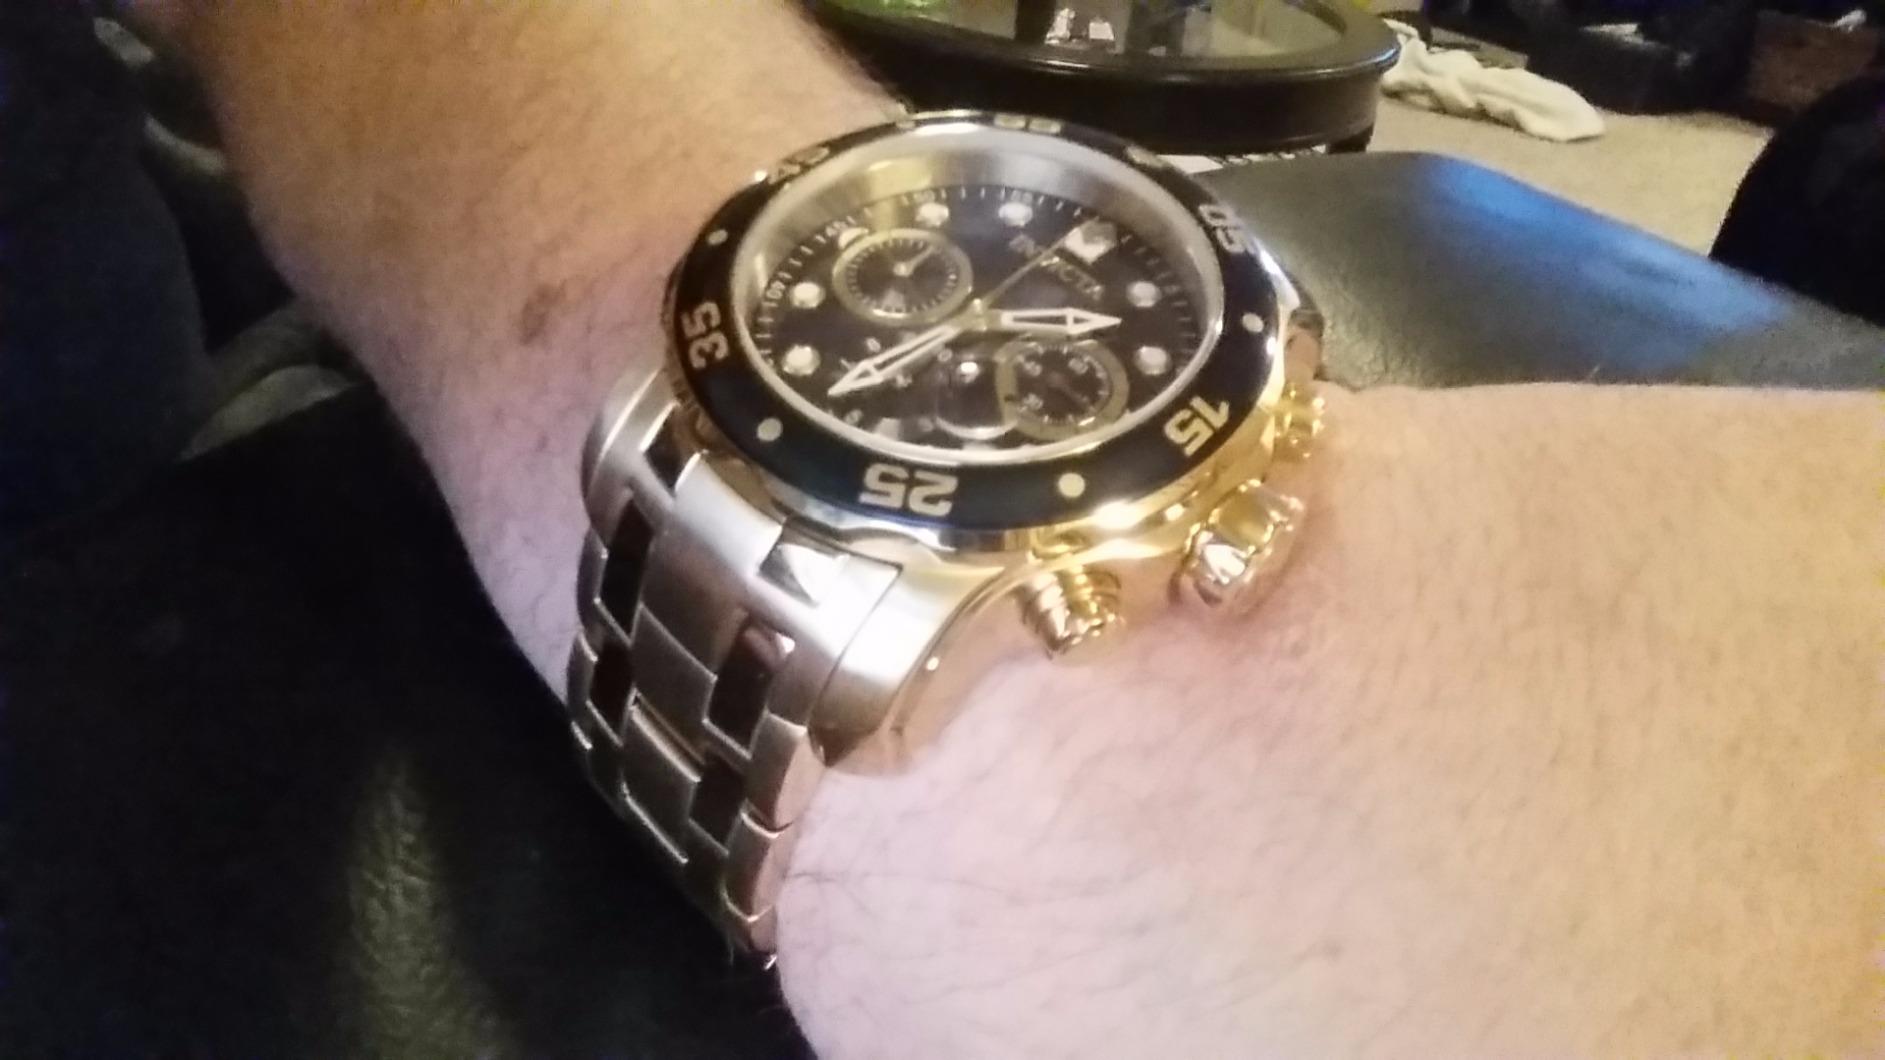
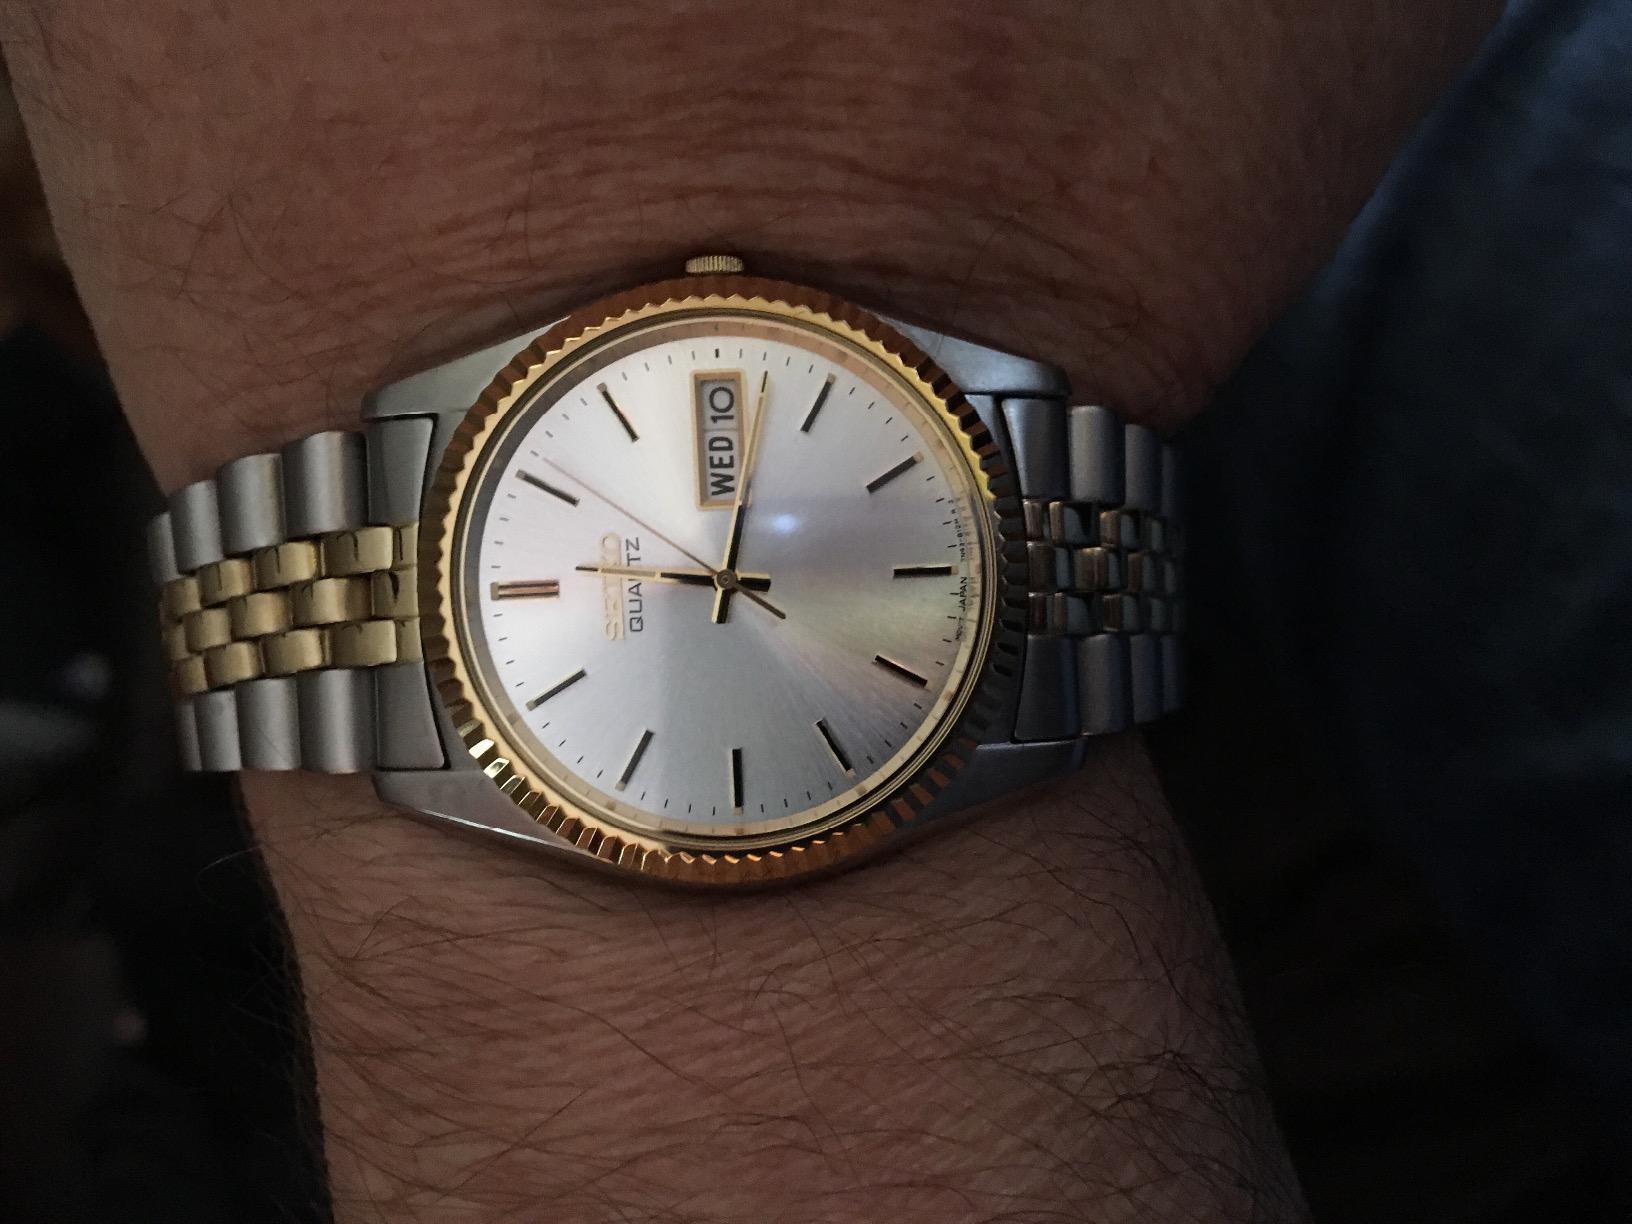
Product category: accessories_watch
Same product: no